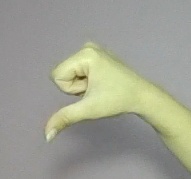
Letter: waw